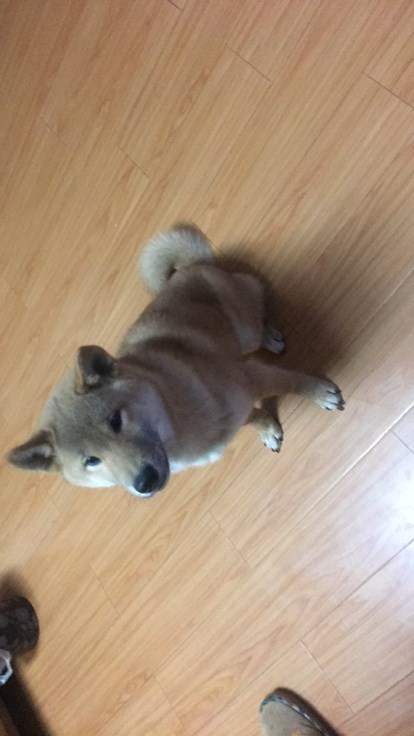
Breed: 1043-n000001-Shiba_Dog